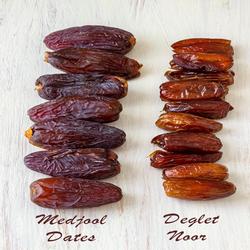
Label: Dates